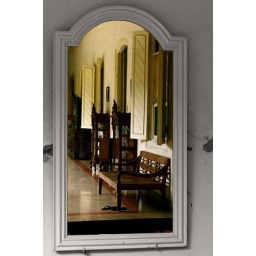
It's actually a mirror in the old house